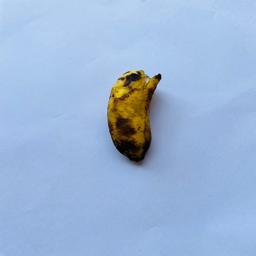
Banana variety: Sabri Kola